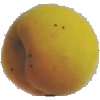
Label: Peach 2